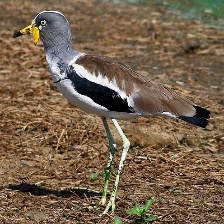
Species: WATTLED LAPWING
Scientific name: VANELLUS INDICUS